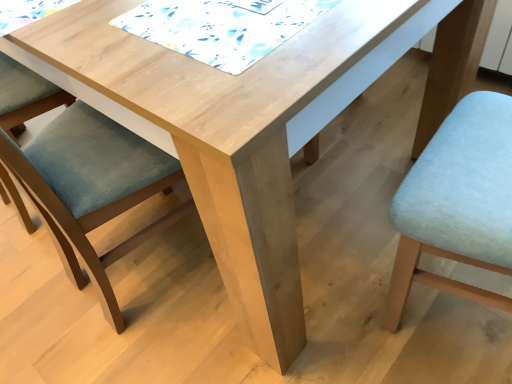
Question: Point to a free spot in front of white printed fabric at upper center.
Answer: [(0.521, 0.181)]